All Saints Church (Hamilton, Ontario)

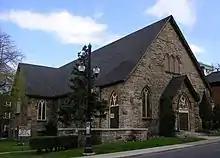
All Saints Church, Hamilton, Ontario, Canada

All Saints Church, was located in Hamilton, Ontario, on Queen Street South at King Street West.